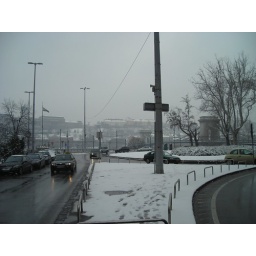
From the end of the street near the river looking across the river to Buda (not the chain bridge on the right)